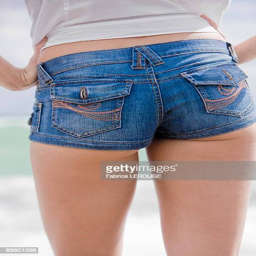
mid section view of a woman